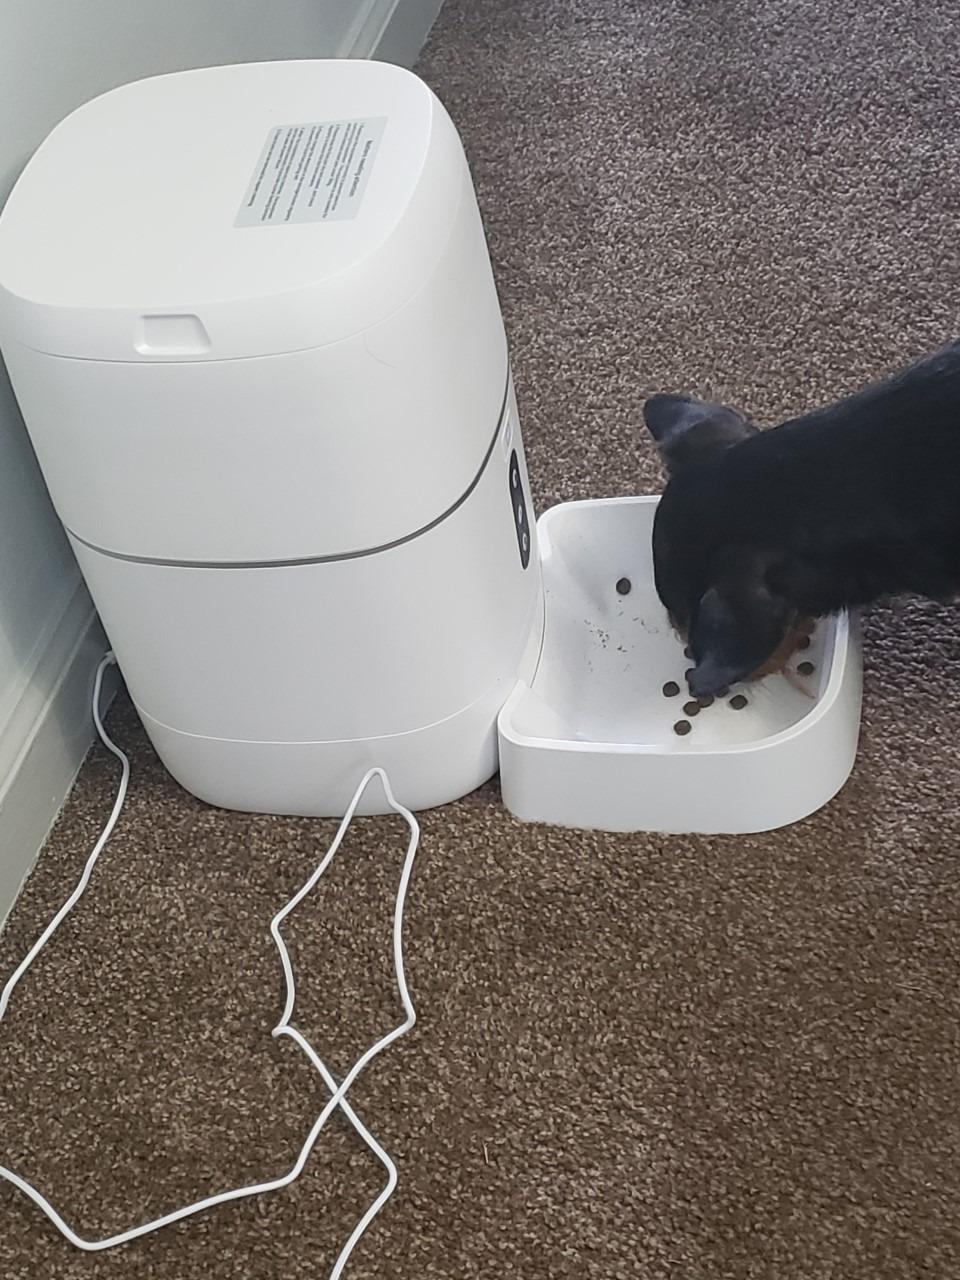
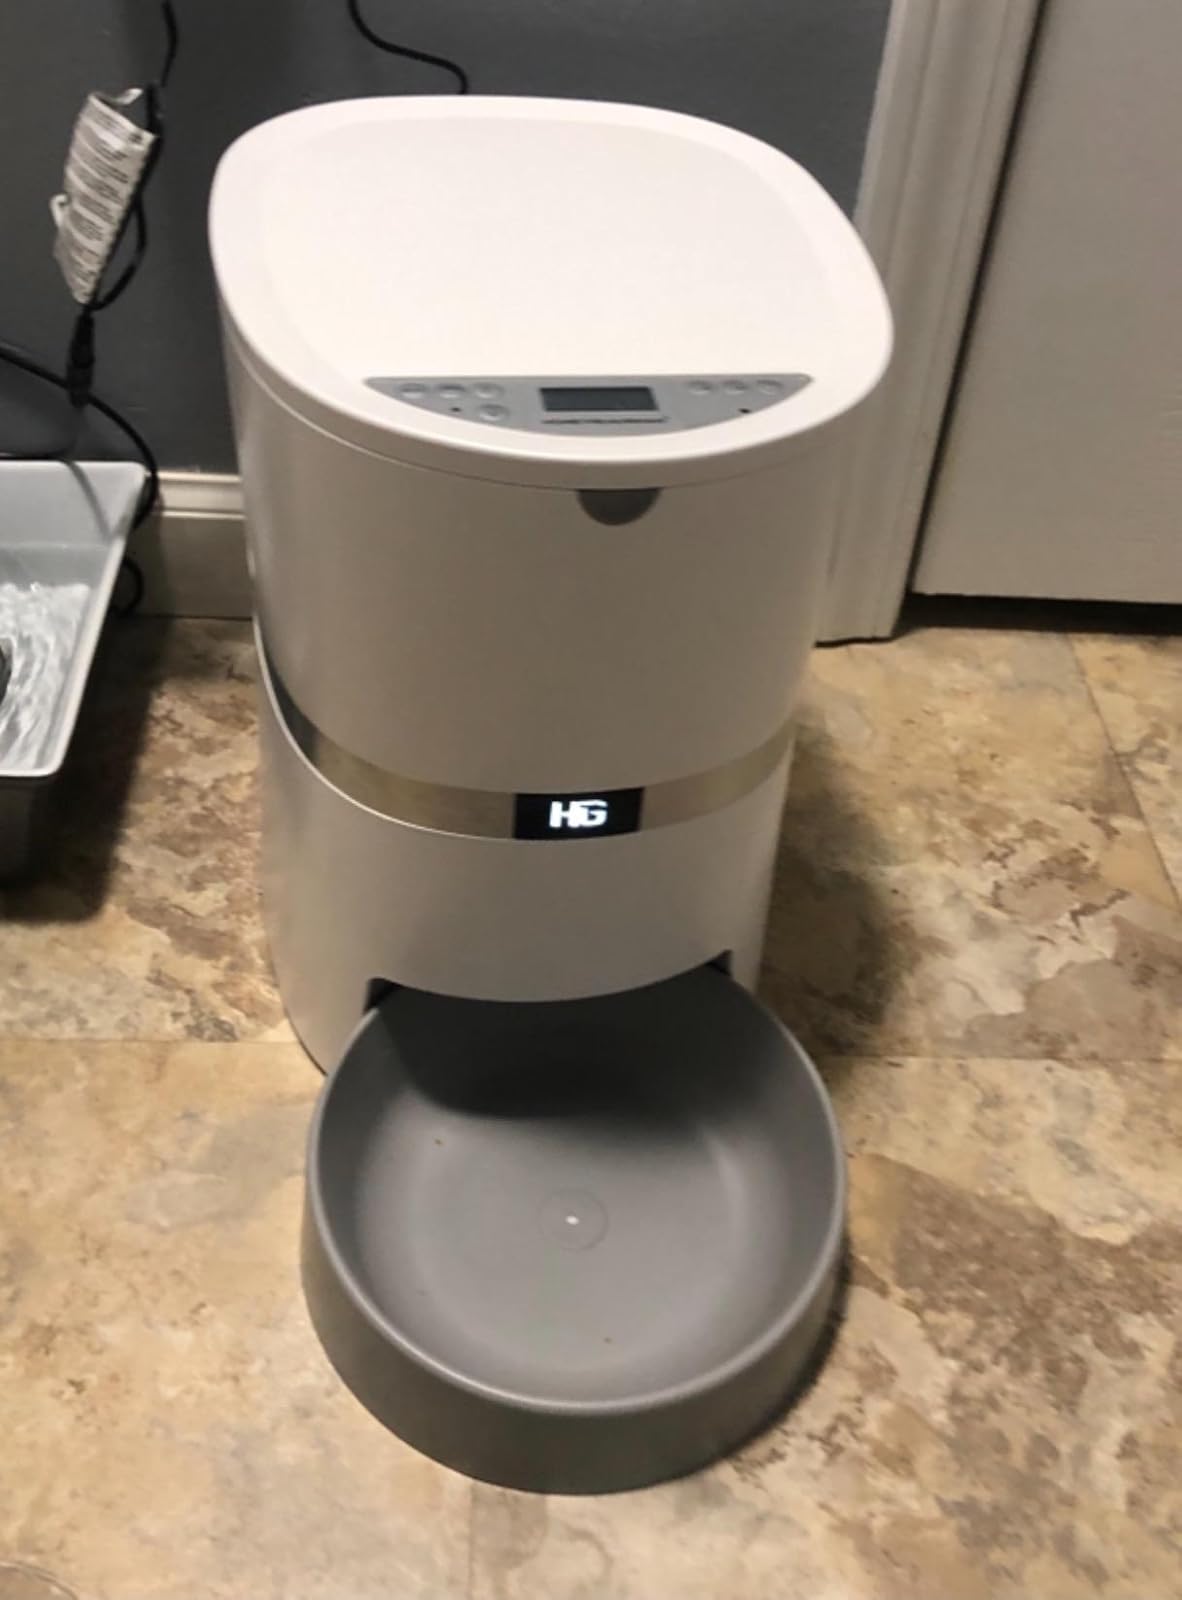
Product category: items_feeder
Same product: no